Büyü

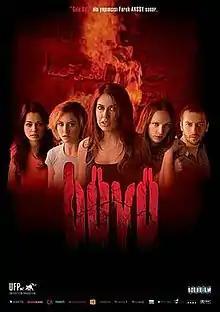
Film poster

A group of archeologists go into a ghost village that is cursed by its past. They ignore the warnings of the natives, but soon after they arrive, terror strikes. Weird bugs come out of flames to bite Cemil, Ayadan is raped by an invisible force (she awakes from it like a dream), babies are heard crying in the air, and more unnerving incidents occur. After the unexpected murder by decapitation of Cemil, the group finally bands together to try to take on the evil forces lurking around every corner.